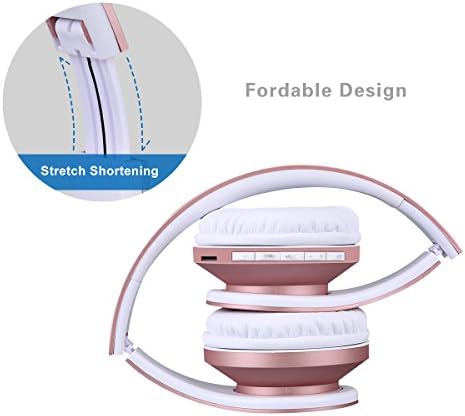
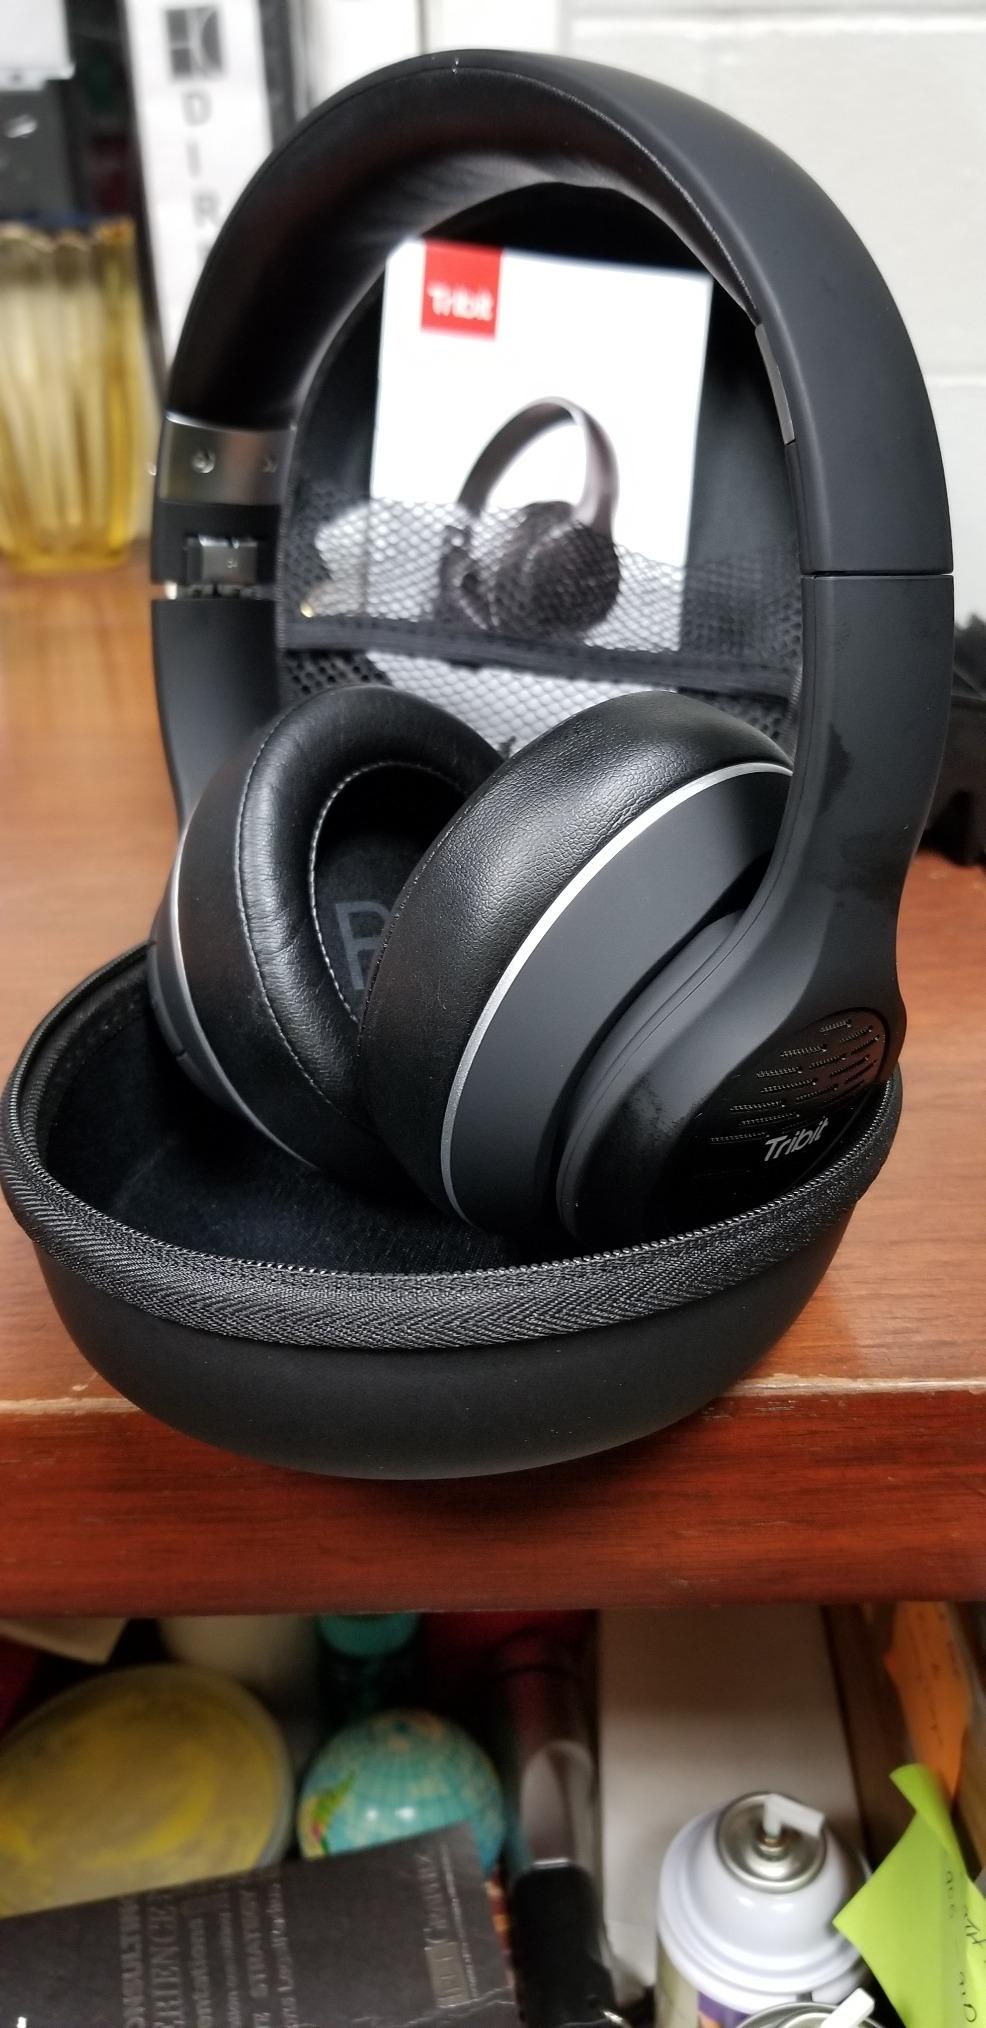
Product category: headphones
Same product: no